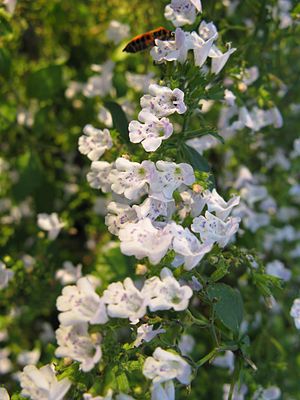
Bjergmynte
Hede-Bjergmynte (Clinopodium nepeta) Foto: Kenpei
Bjergmynte er en meget omdiskuteret slægt. Det blev vist i 2004, at den er polyfyletisk, og man må derfor forvente, at nogle af de nævnte arter vil blive udskilt under andre slægtsnavne. For tiden rummer den ca. 13 arter, som alle er flerårige, urteagtige planter med opret vækst, firkantede stængler og modsatte, stilkede og ægformede blade. Blomsterne sidder flere sammen i bladhjørnerne, og de er 5-tallige, uregelmæssige. Frugterne er kapsler med forholdsvis få frø.